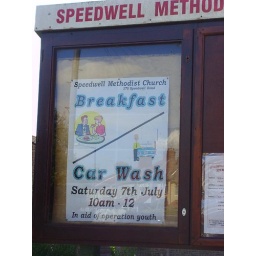
I don't fancy dipping my toast in water and having a go at a car with it